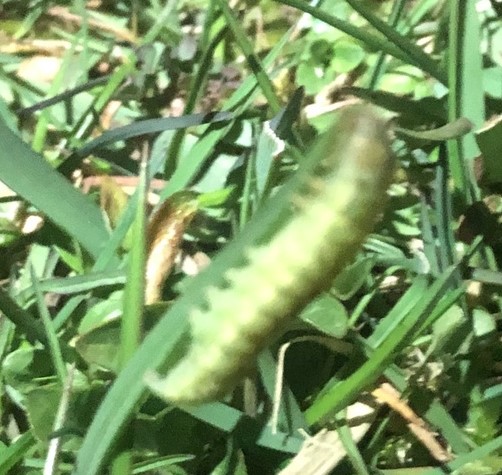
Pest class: cutworms